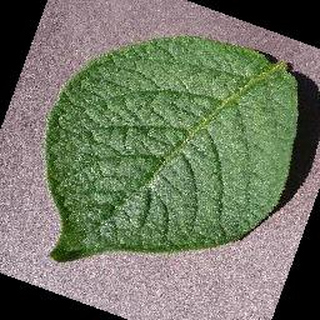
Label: healthy_potato